Edward Faragher

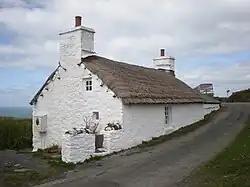
Edward Faragher's home in Cregneash

Through Roeder, Faragher became well known in circles concerned with Manx Gaelic culture. He became connected with the major figures of the Manx cultural revival, including Sophia Morrison, John Kneen, Edmund Goodwin and John Clague. As this was at the time of Pan-Celticism, there was also an interest in Faragher from outside the island. Faragher's letters to Roeder tell of visits from gentlemen who had "heard [Faragher's] name mentioned in London," academics such as the Professor of Gaelic from Scotland who communicated with him through Scottish Gaelic, and Edward Spencer Dodgson (brother of Campbell Dodgson; they were distant cousins of Lewis Carroll) who visited Faragher in Cregneash when visiting the island. In 1896 the foreign interest in Faragher reached such an extent that he would write that he was being "kept busy answering young ladies letters ones that I never saw."